M1 motorway (Northern Ireland)

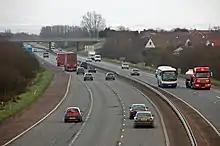
M1-M12, near Portadown

The road begins at the Broadway roundabout to the west of Windsor Park and running parallel to the Blackstaff River. Heading south as a dual three–lane motorway, it passes to the east of Casement Park. Running through Dunmurry and Ballyskeagh it arrives to the south of Lisburn. Traffic for Dublin leaves at junctions 7 and 8 as the motorway enters the countryside. Now heading west past Aghnatrisk it runs parallel to and then crosses the Belfast-Dublin Railway Line followed by the River Lagan before reaching Moira. Continuing west, it passes between Killaghy and Tullydagan and to the north of Lurgan and Turmoyra, across the Pound River, south of Lough Neagh, before its junction with the M12 at Craigavon. Crossing the River Bann it then enters a relatively unpopulated area. It passes south of Derryadd Lough and runs in a loop around the Annagarriff Nature Reserve before crossing the River Blackwater, skirting to the north of Tamnamore and Laghey Corner before ending at Dungannon on the A4.